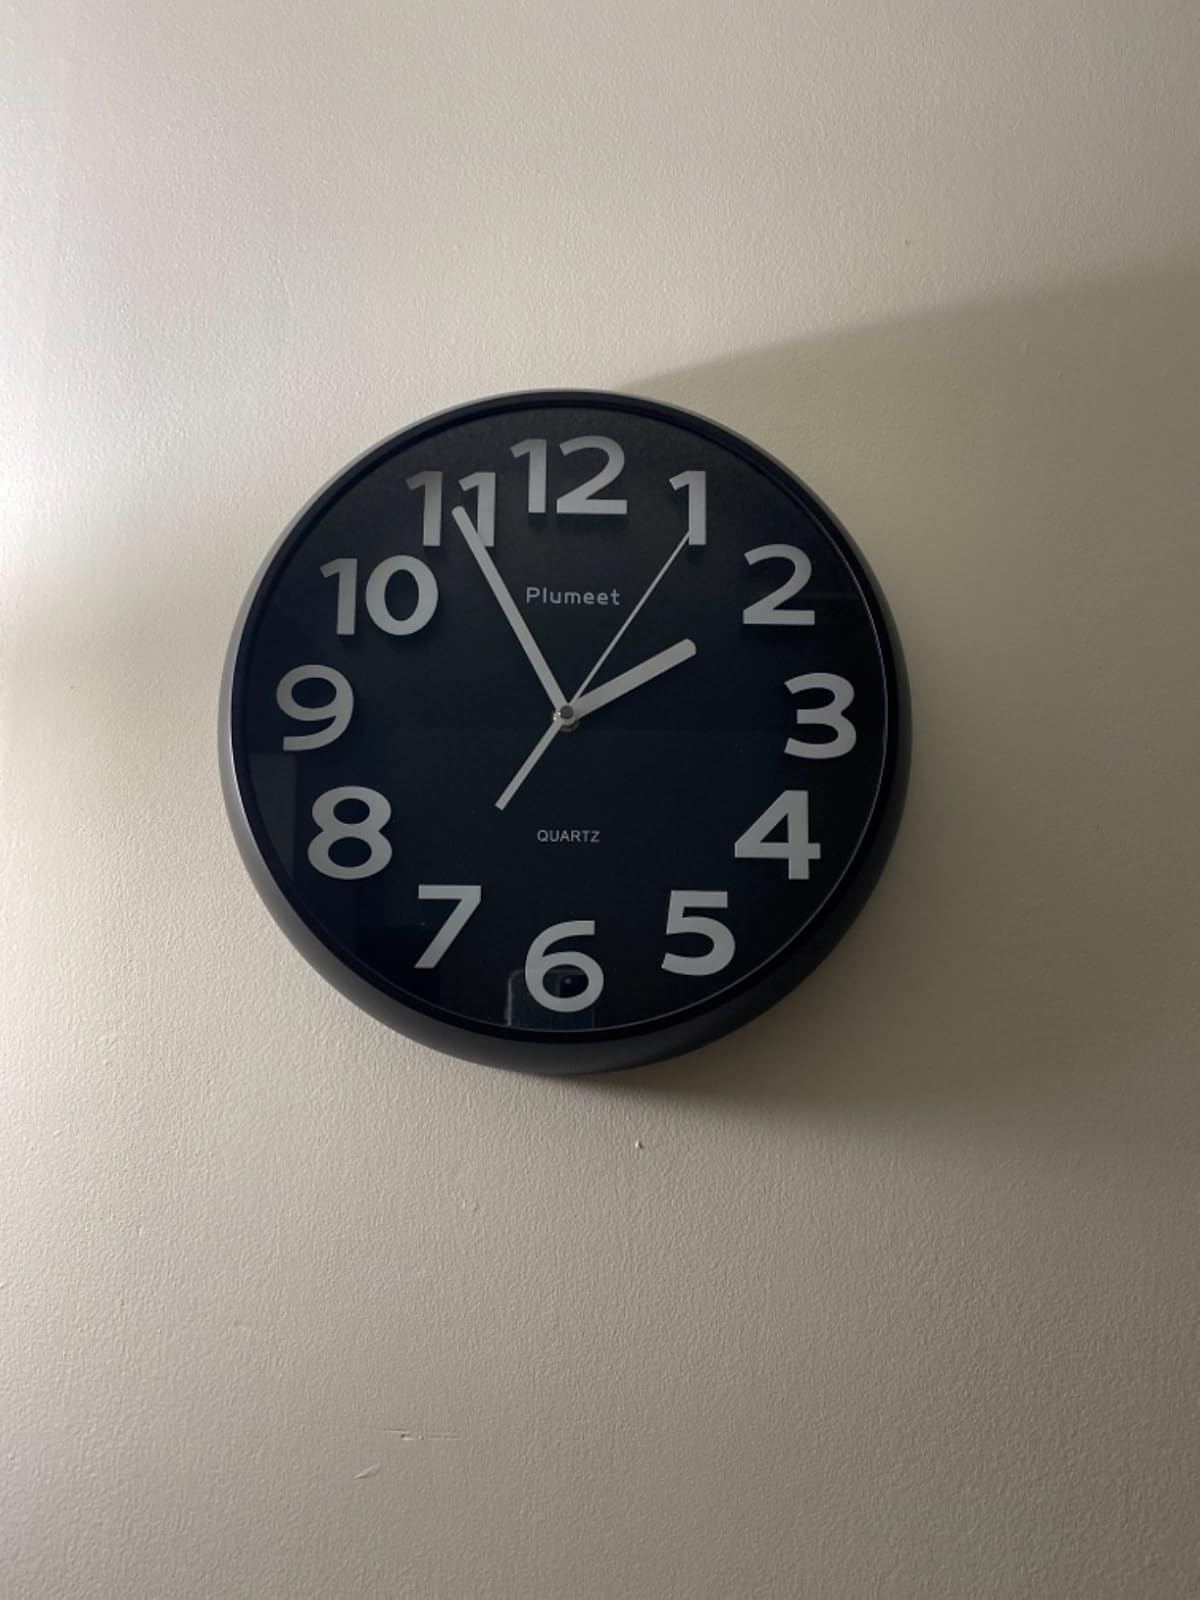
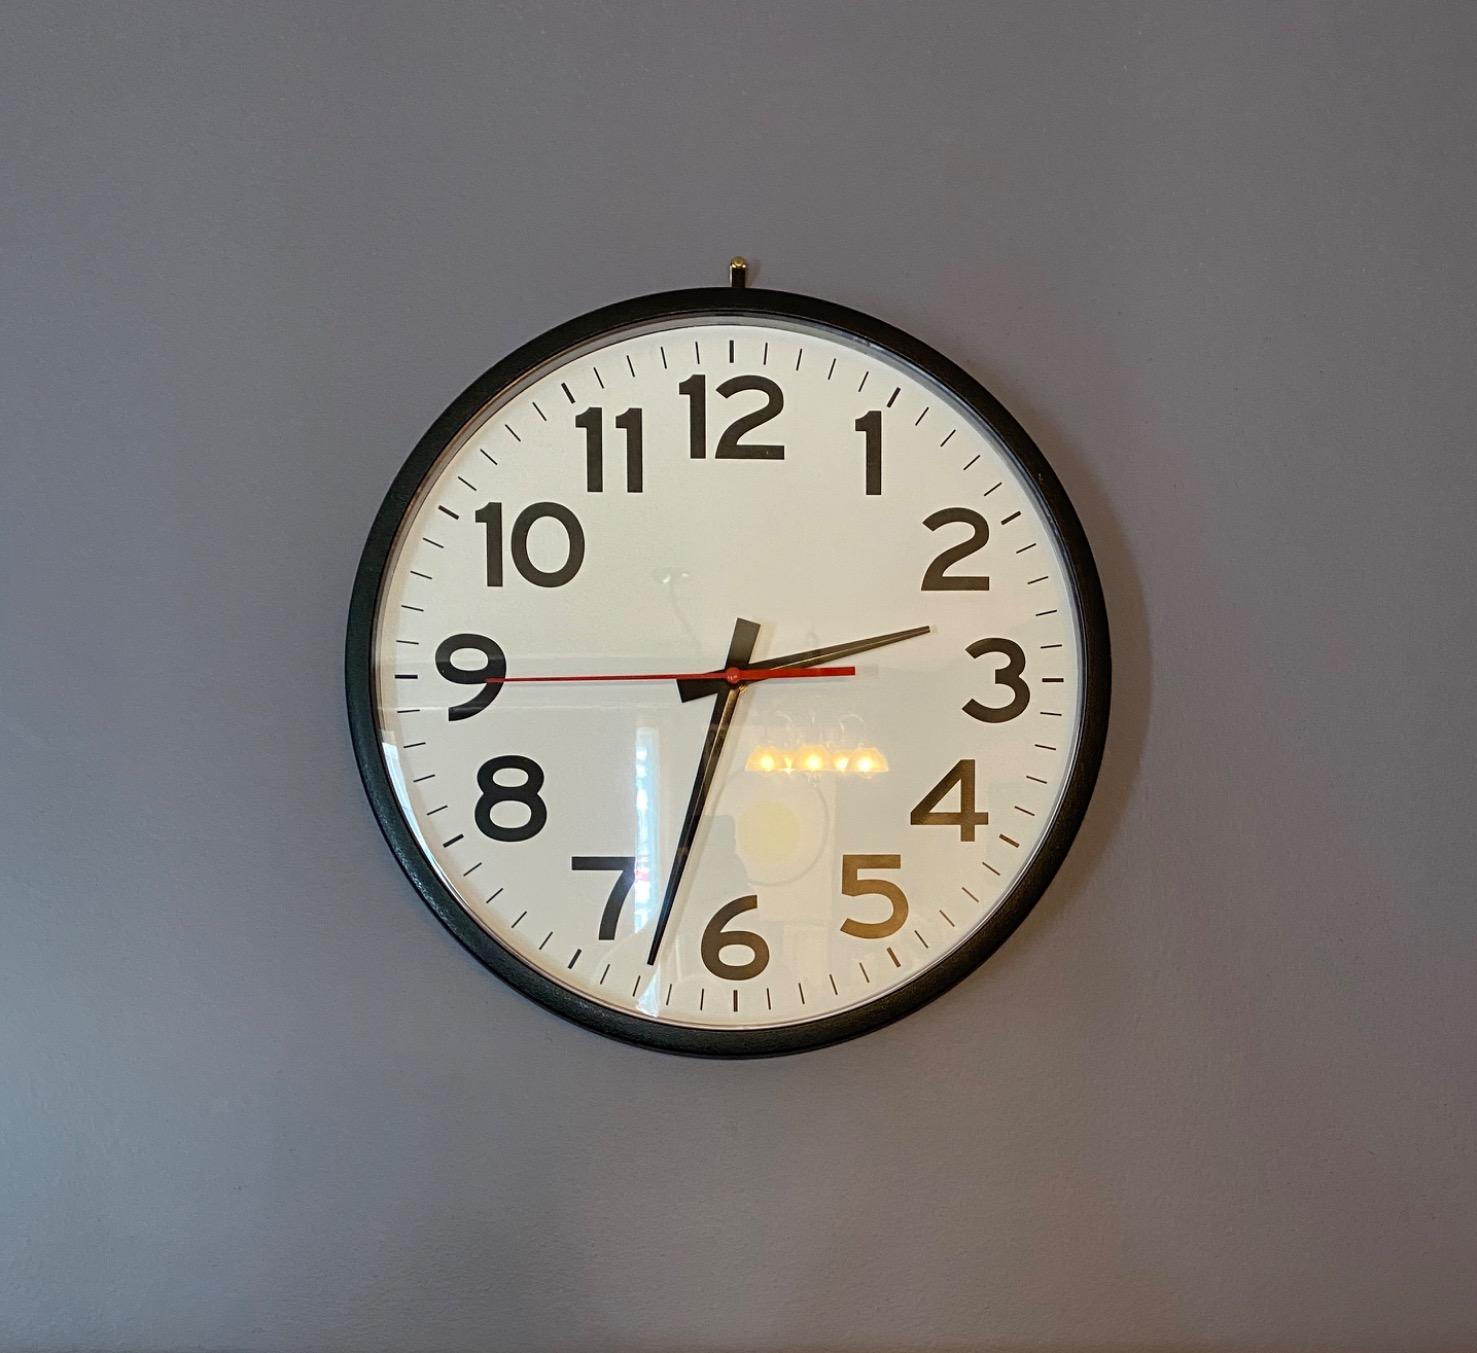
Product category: clock
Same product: no